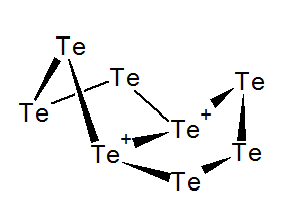
Le tellure est l'élément chimique de numéro atomique 52, de symbole Te. Ce quatrième élément du groupe VI A est considéré comme un métalloïde du groupe des chalcogènes.